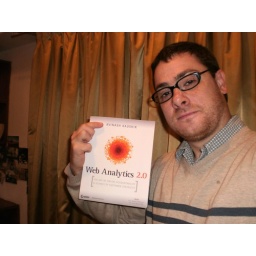
Juan is the brave person who keeps the flag of Web Analytics flying high in Argentina!